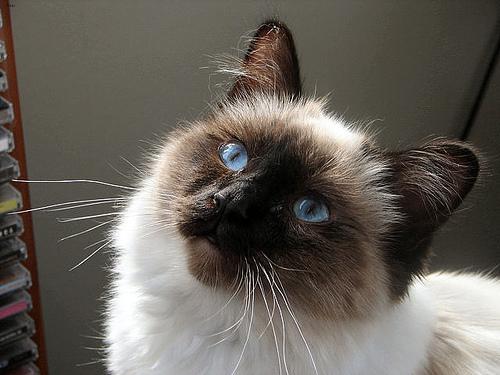
Breed: Birman